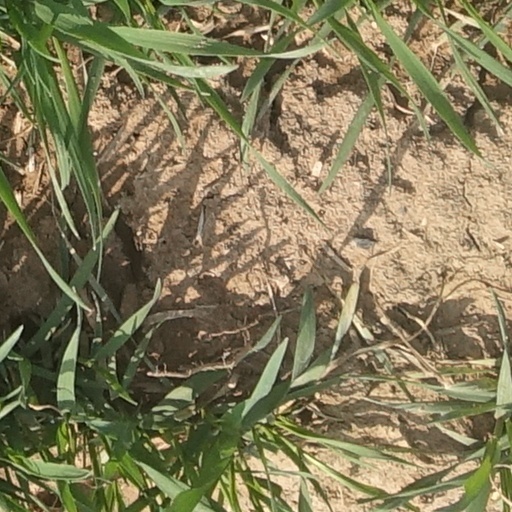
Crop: wheat